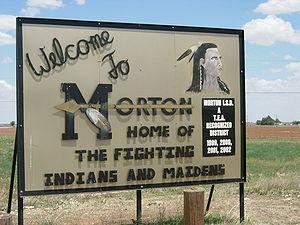
La ville américaine de Morton est le siège de comté de Cochran, dans l’État du Texas. Elle comptait 2 006 habitants lors du recensement de 2010.